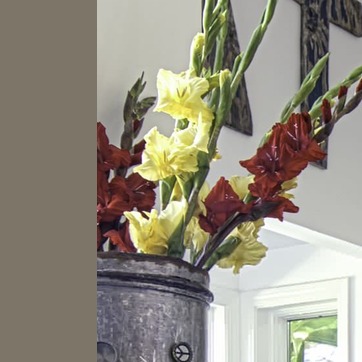
Material: foliage